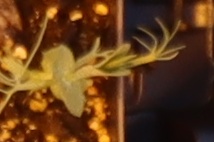
Label: Field Pea